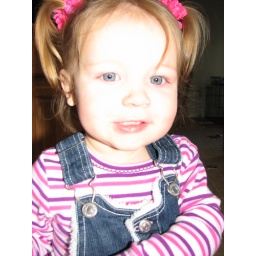
Posing in her cute dress from Grandma & Grandpa B